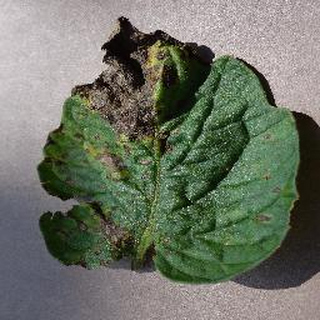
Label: tomato_early_blight